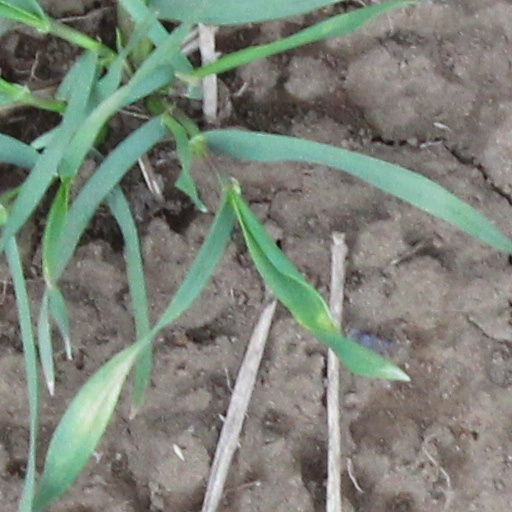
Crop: wheat